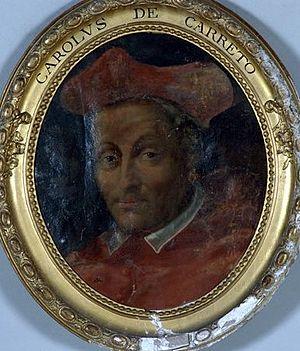
Carlo Domenico del Carretto, dit le cardinal de Finale est un cardinal italien du XVIᵉ siècle. Il est le fils de Giovanni Iᵉʳ Lazzarino, marquis de Finale et Noli. Sa mère, Viscontina, est la fille du doge de Gênes, Barnaba Adorni.